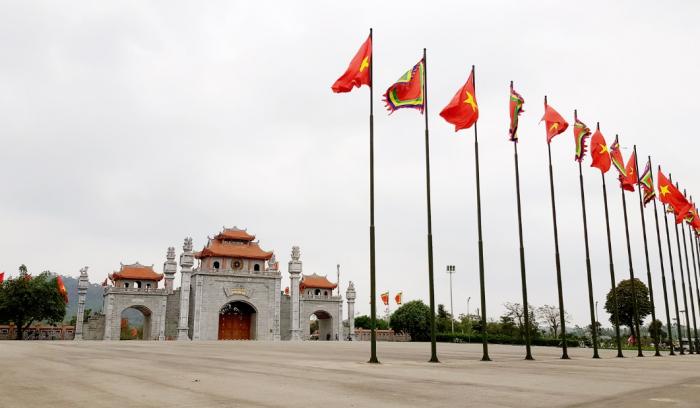
phần mái của cổng thành có màu cam